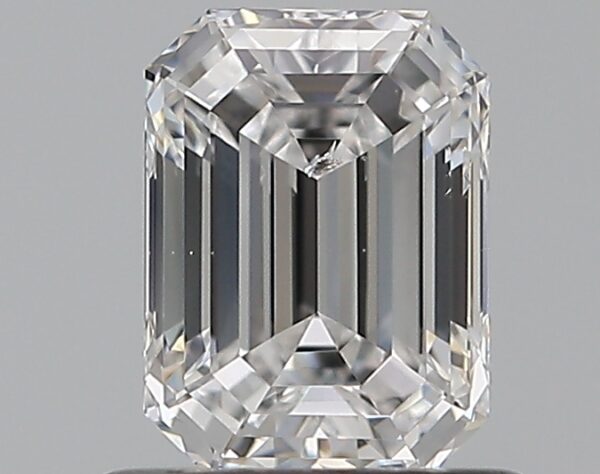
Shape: emerald
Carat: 0.7
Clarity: SI2
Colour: D
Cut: EX
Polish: EX
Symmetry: VG
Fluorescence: N
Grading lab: GIA
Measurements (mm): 5.96 x 4.36 x 2.88